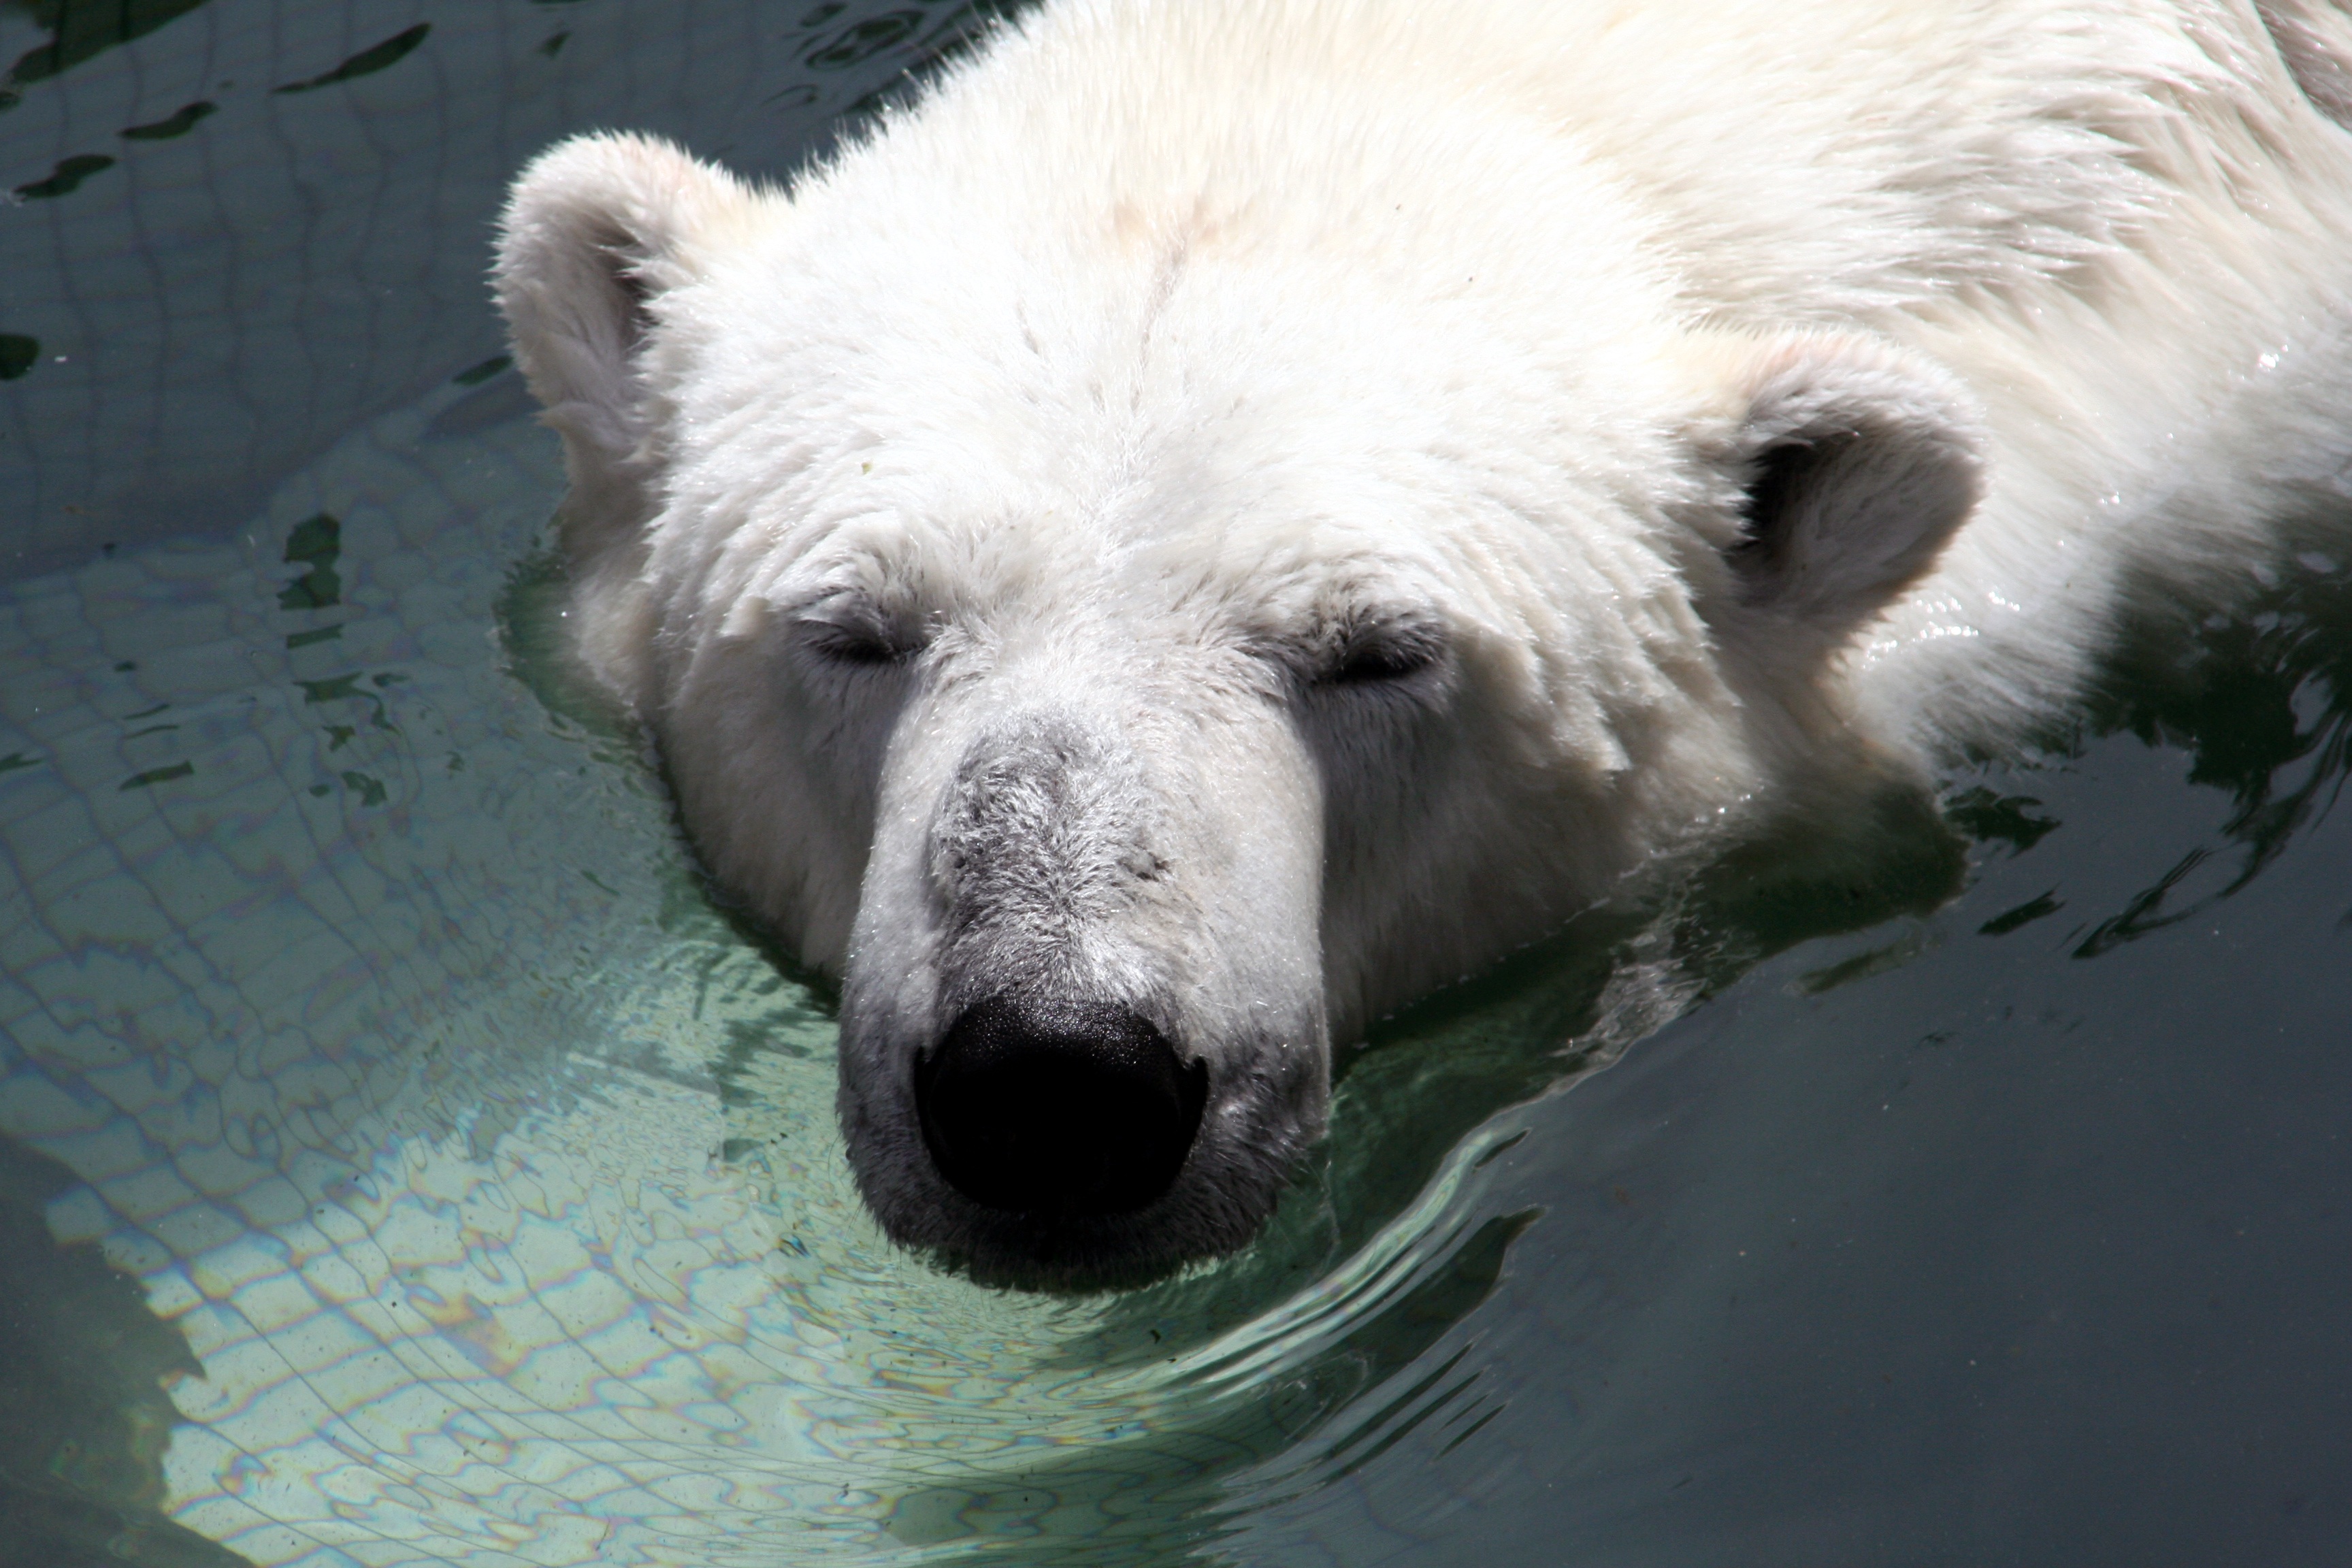
nature, white, bear, zoo, mammal, fauna, polar bear, polar, wild animal, animals, vertebrate, dog breed group